Old Crawfordsville High School

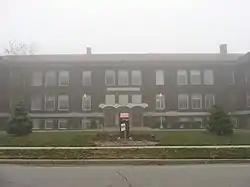
Front of the former school

Old Crawfordsville High School is a former public high school erected in 1910 on East Jefferson Street in Crawfordsville, Montgomery County, Indiana. It was a part of the Crawfordsville Community Schools. The old building was expanded in 1914, 1921, and 1941 to provide additional classrooms, an auditorium, and a gymnasium. A new Crawfordsville High School facility opened at One Athenian Drive in 1993. In 2000 the old school building was converted to a multi-use facility of offices, residential housing, and a fitness center. The former high school building was added to the National Register of Historic Places in 2003. The former high school became a senior living facility and in 2019 was converted into 99 apartment units called The Laurel Flats.